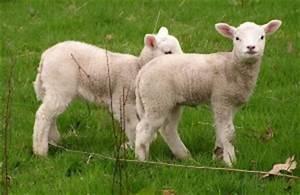
sheep